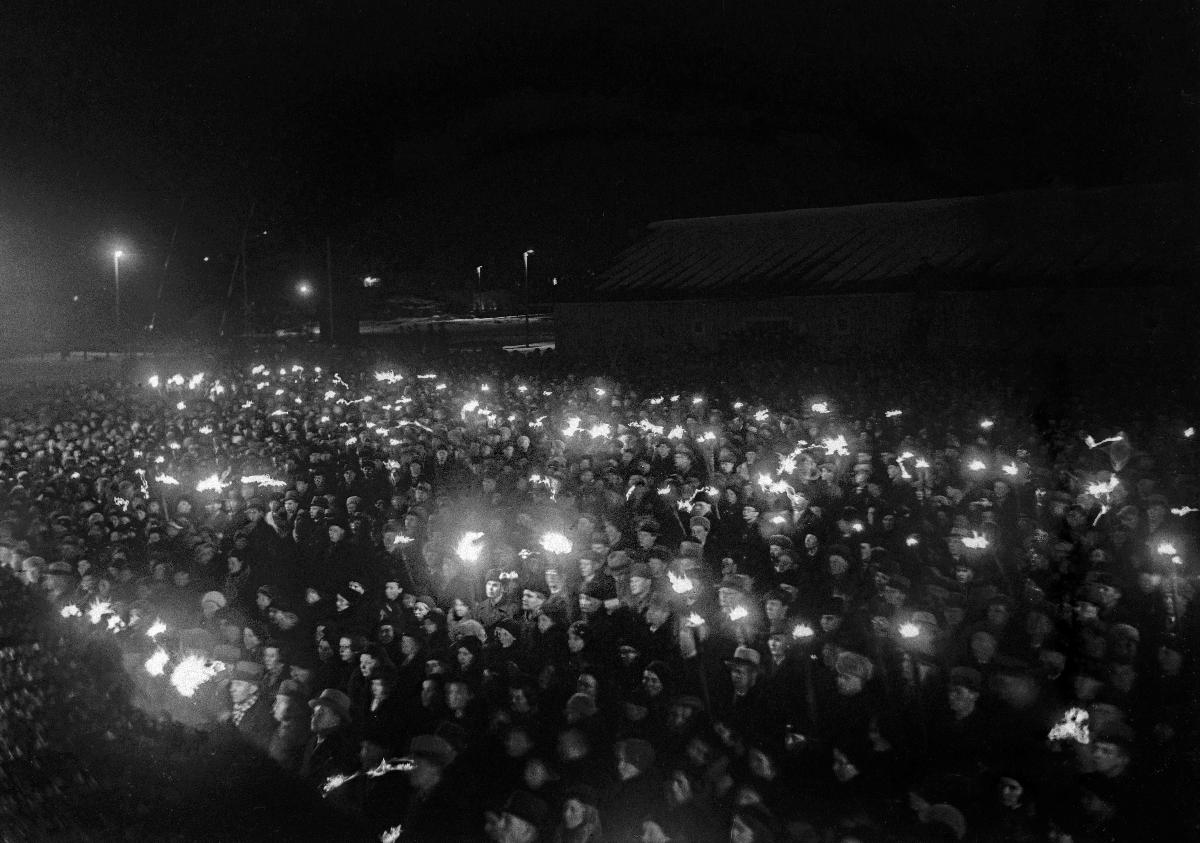
Suomenkielisten ylioppilaiden soihtukulkue
Finskspråkiga studenternas fackeltåg; Torch procession of the Finnish speaking students
sisällön kuvaus: Suomenkielisten ylioppilaiden soihtukulkue Helsingissä 23.1.1935. content description: The torch procession of the Finnish speaking students in Helsinki 23.1.1935. innehållsbeskrivning: De finskspråkiga studenternas fackeltåg i Helsingfors 23.1.1935.
Kuvaaja: Sundström, Hugo, kuvaaja
Vuosi: 1935
Paikka: Suomi, Uusimaa, Helsinki
Aiheet: politiikka; kielikysymys; aitosuomalaisuus; soihdut (elottomat objektit; valaisuun käytettävät esineet); kulkueet; HBL; politics; language issue; torches; language question; meetings; students; processions; politik; språkfrågan; äktfinskhet; facklor; möten; studenter; fackeltåg; processioner